Earl Bostic

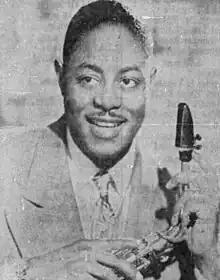
Bostic in 1961

Eugene Earl Bostic (April25, 1913October28, 1965) was an American alto saxophonist. Bostic's recording career was diverse, his musical output encompassing jazz, swing, jump blues and the post-war American rhythm and blues style, which he pioneered. He had a number of popular hits such as "Flamingo", "Harlem Nocturne", "Temptation", "Sleep", "Special Delivery Stomp", and "Where or When", which all showed off his characteristic growl on the horn. He was a major influence on John Coltrane.